Erich von Drygalski

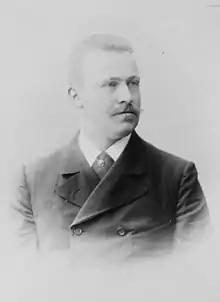
Pictured 1900–1920.

Erich Dagobert von Drygalski (February 9, 1865 – January 10, 1949) was a German geographer, geophysicist and polar scientist, born in Königsberg, East Prussia.